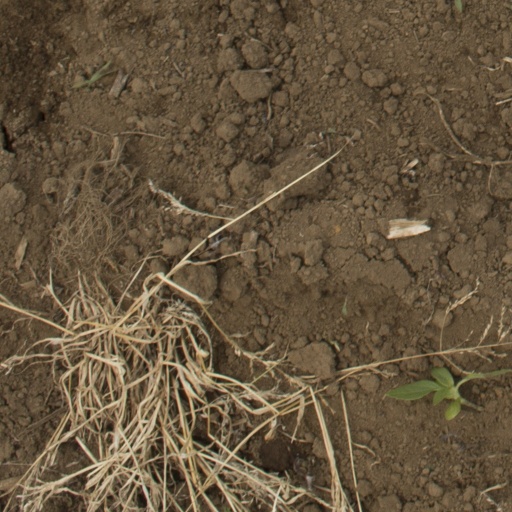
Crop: Jerusalem artichoke